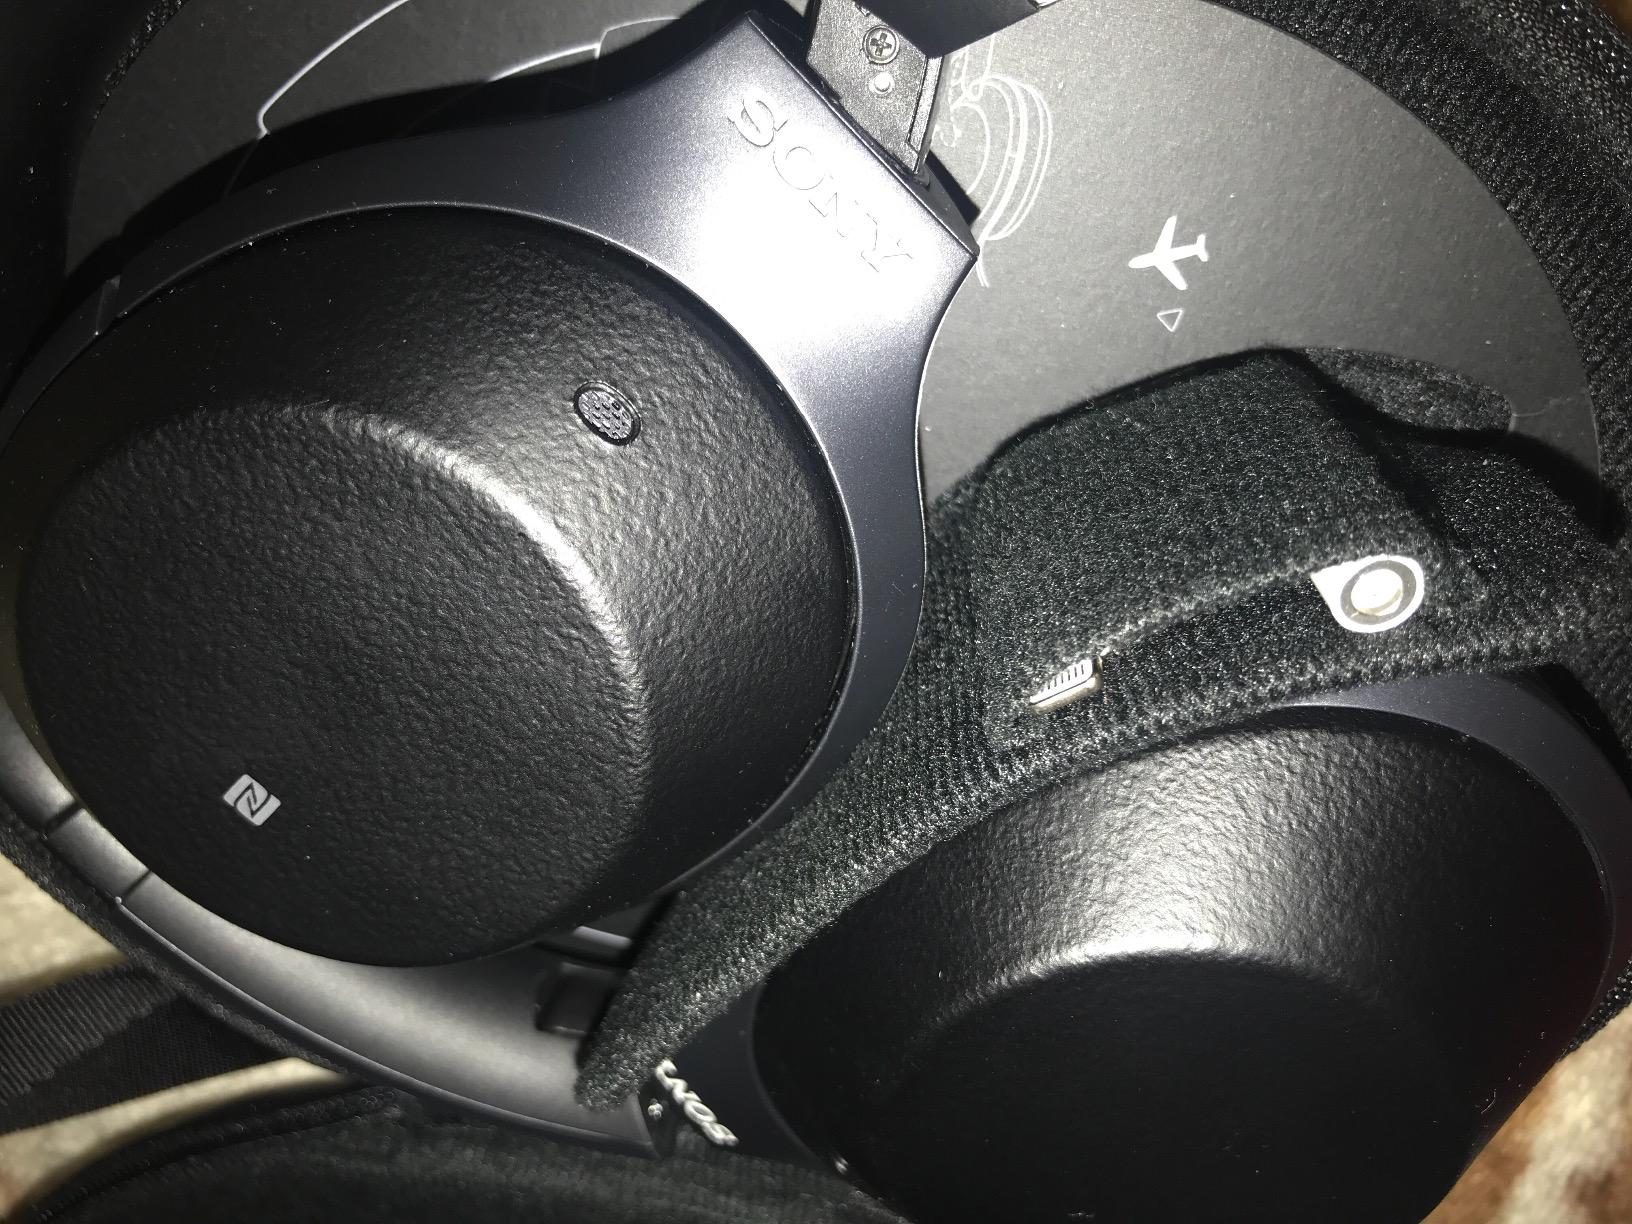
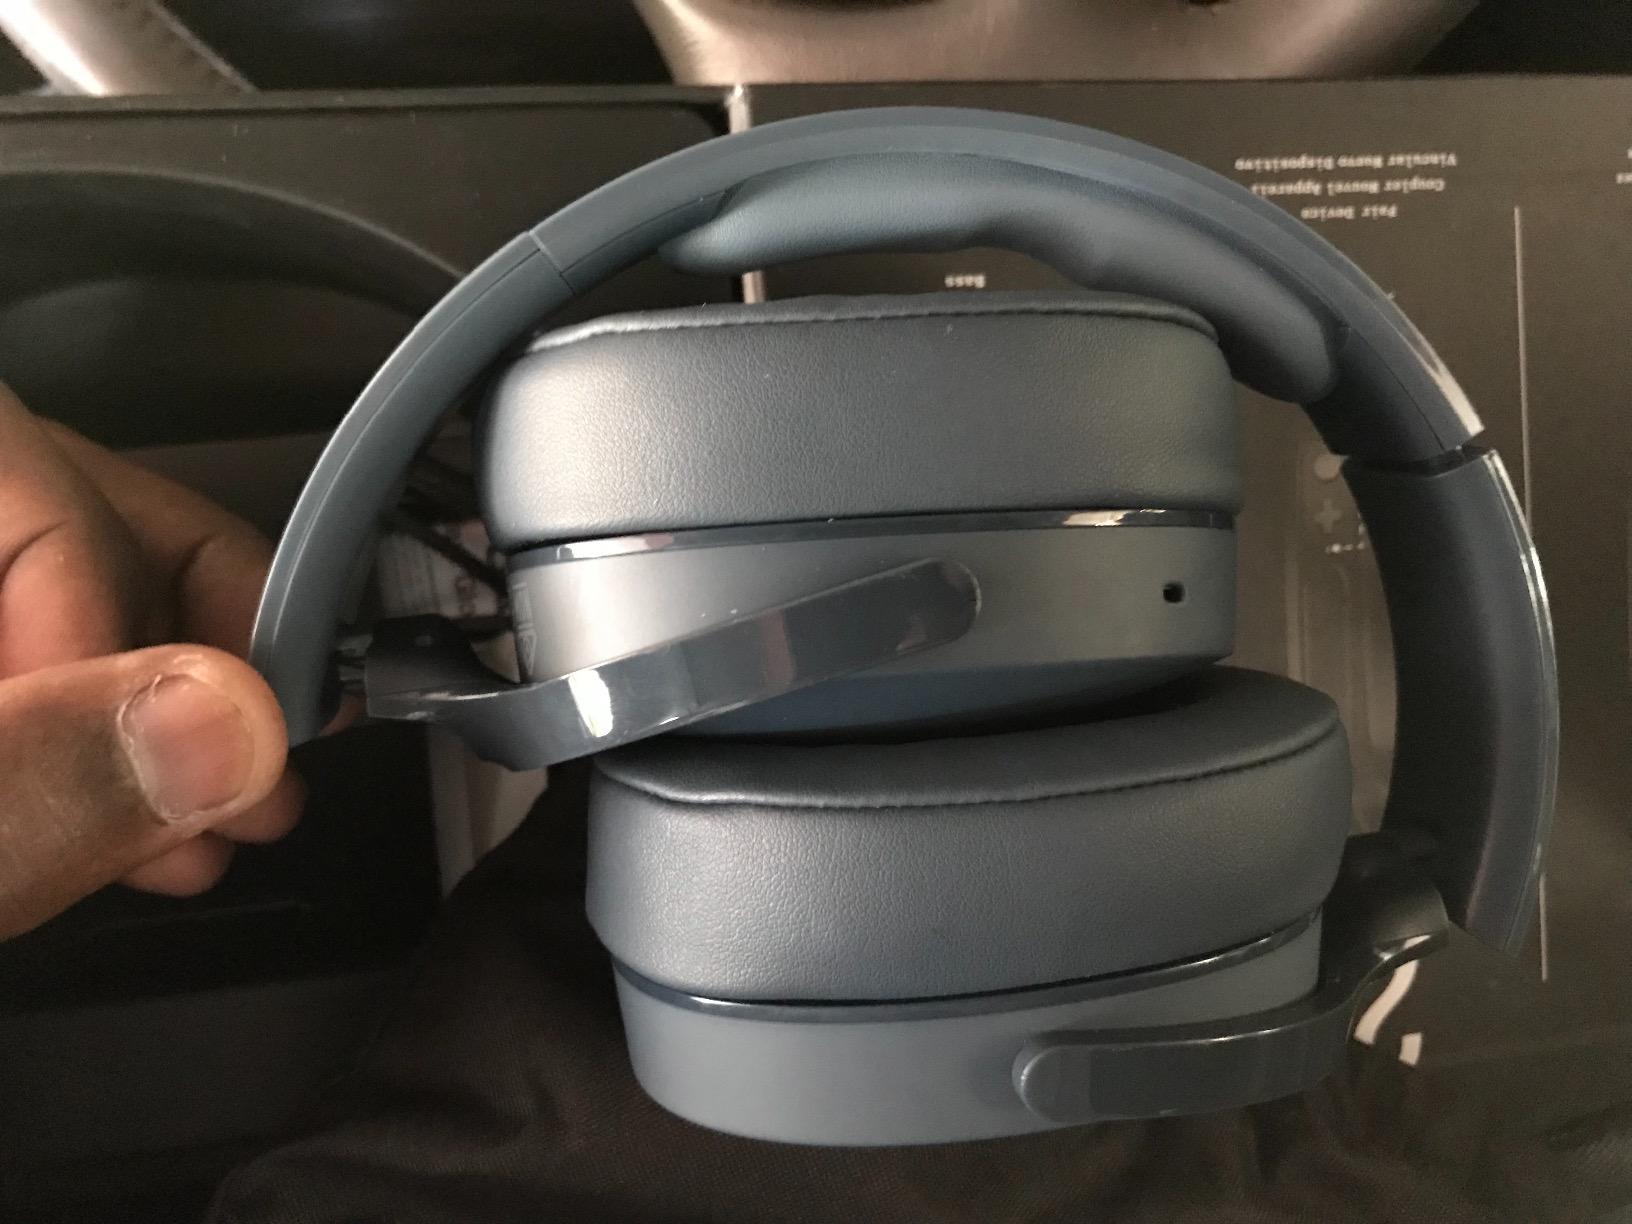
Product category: headphones
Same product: no